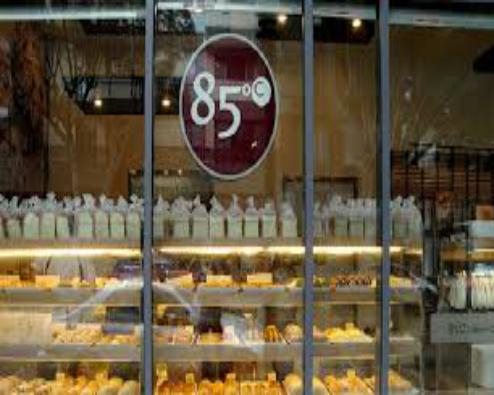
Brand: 85C Bakery Cafe
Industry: Food